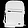
Label: Bag